Baskerville House

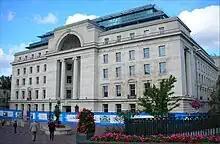
Front of Baskerville House during refurbishment in 2006 before work on the Library of Birmingham began

Formerly offices for parts of Birmingham City Council, including the Planning Department and Economic Development Department, the Grade II listed building remained vacant for several years after the City Council vacated the property in the spring of 1998. The initial refurbishment plan proposed conversion to a Radisson Edwardian Hotel. A feasibility study into whether it was possible to locate the Central Library was carried out, and the building was deemed to not be suitable as it would not be strong enough to hold all the books.